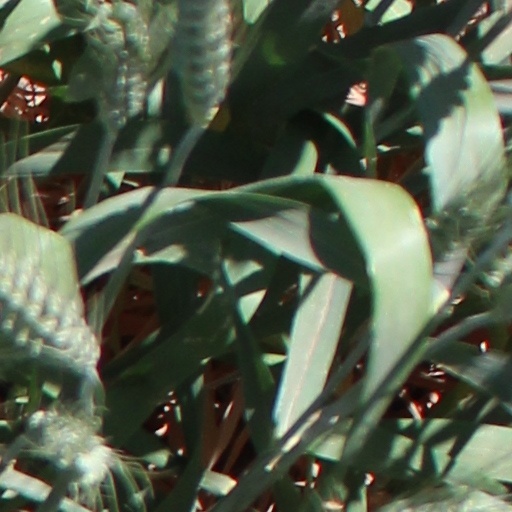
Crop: wheat